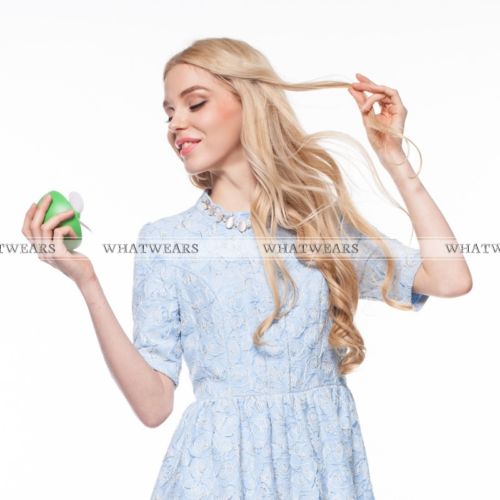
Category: fan